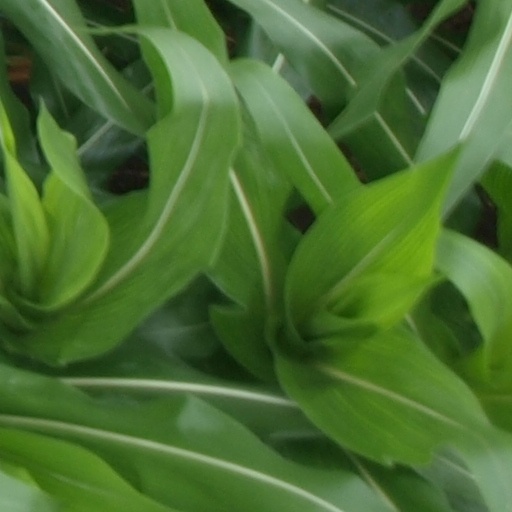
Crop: maize; corn